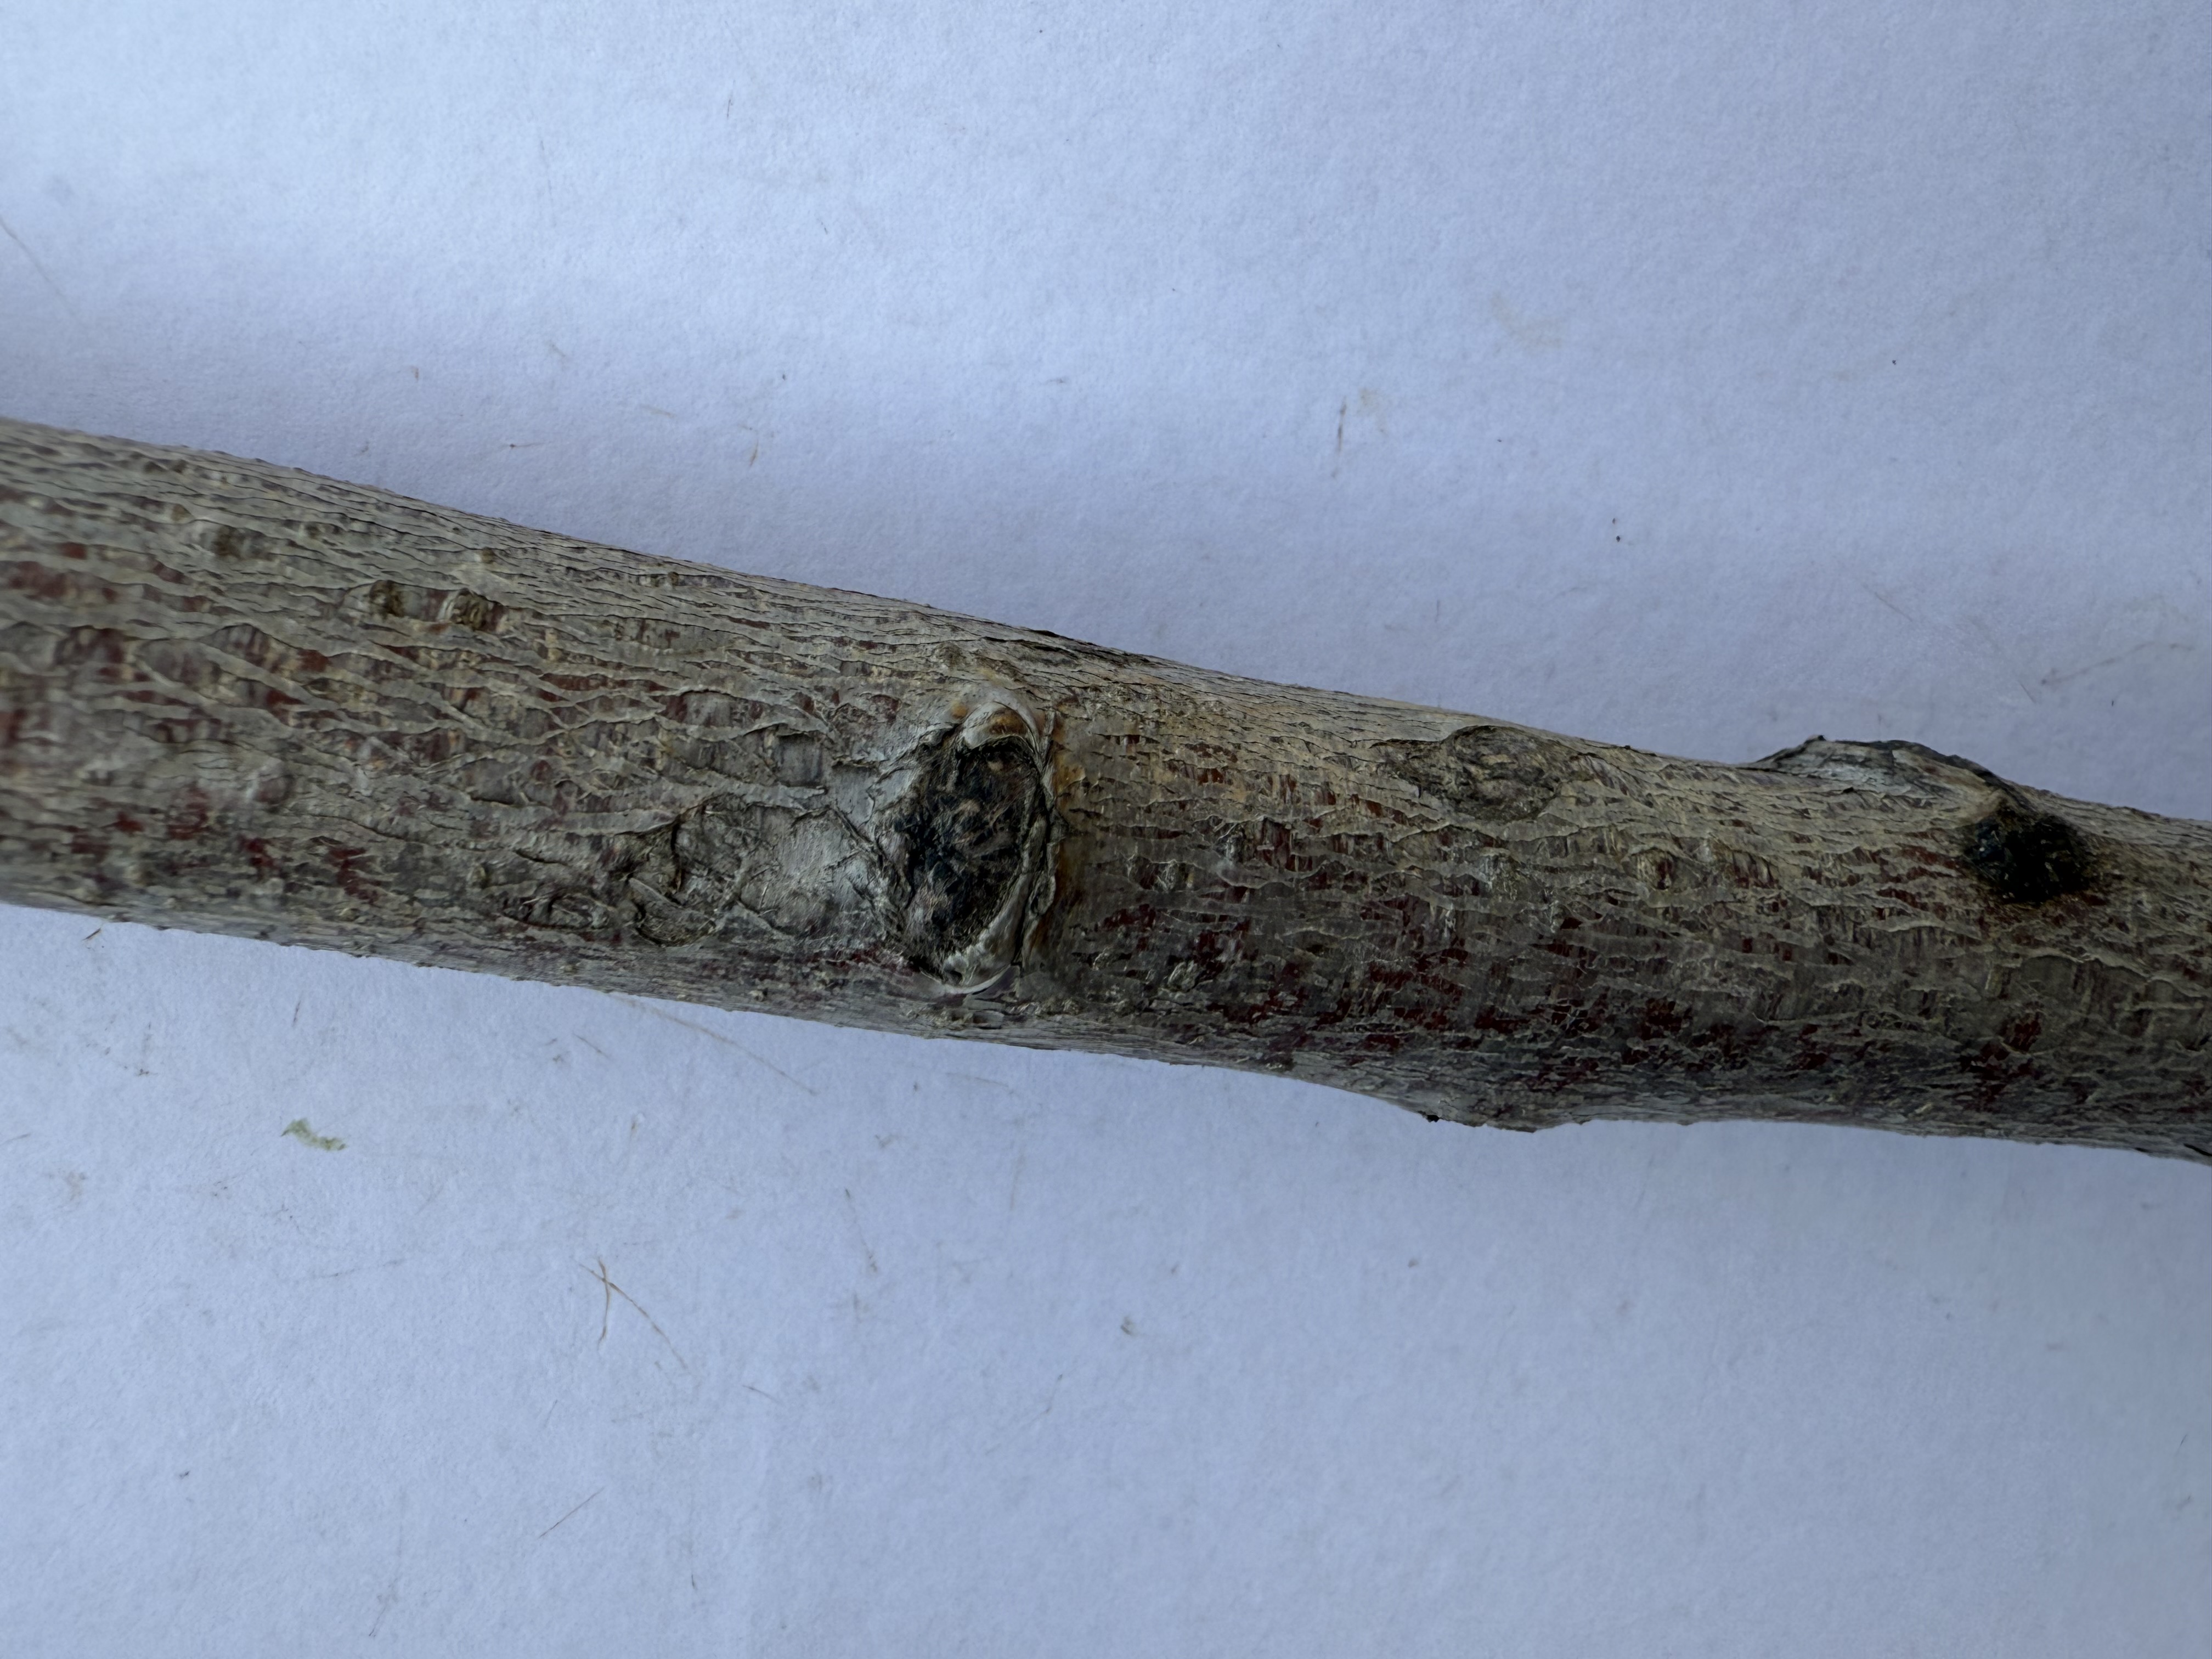
Variety: Red Haven Peach